Mossley

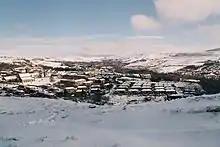
Mossley's proximity to the Saddleworth Moor and the Pennines makes it prone to precipitation.

George Lawton, the son of magistrate and alderman John Lawton, inherited a family fortune and when he died in August 1949, he left the bulk of his wealth to the people of Mossley. Part of his £77,760 wealth was left to build a public meeting place, the George Lawton Hall, which opened in 1960.